Constructivism (art)

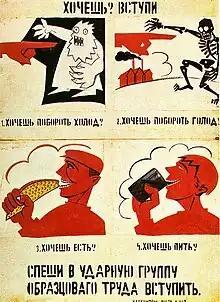
Agitprop poster by Mayakovsky

As much as involving itself in designs for industry, the Constructivists worked on public festivals and street designs for the post-October revolution Bolshevik government. Perhaps the most famous of these was in Vitebsk, where Malevich's UNOVIS Group painted propaganda plaques and buildings (the best known being El Lissitzky's poster "Beat the Whites with the Red Wedge" (1919)). Inspired by Vladimir Mayakovsky's declaration 'the streets our brushes, the squares our palettes', artists and designers participated in public life during the Civil War. A striking instance was the proposed festival for the Comintern congress in 1921 by Alexander Vesnin and Liubov Popova, which resembled the constructions of the OBMOKhU exhibition as well as their work for the theatre. There was a great deal of overlap during this period between Constructivism and Proletkult, the ideas of which concerning the need to create an entirely new culture struck a chord with the Constructivists. In addition some Constructivists were heavily involved in the 'ROSTA Windows', a Bolshevik public information campaign of around 1920. Some of the most famous of these were by the poet-painter Vladimir Mayakovsky and Vladimir Lebedev.